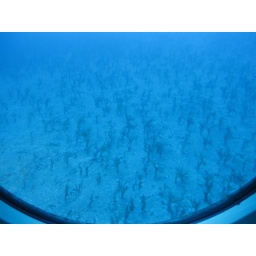
The sea floor! The sub was sitting all the way on the ground in this picture.